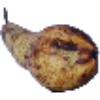
Label: Pear Abate 1